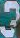
Number: 3